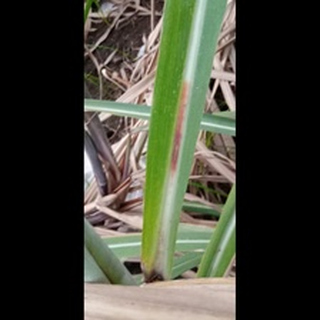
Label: sugarcane_red_rot